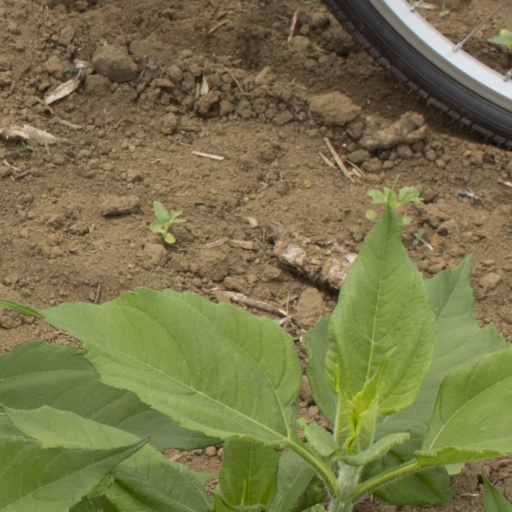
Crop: Jerusalem artichoke